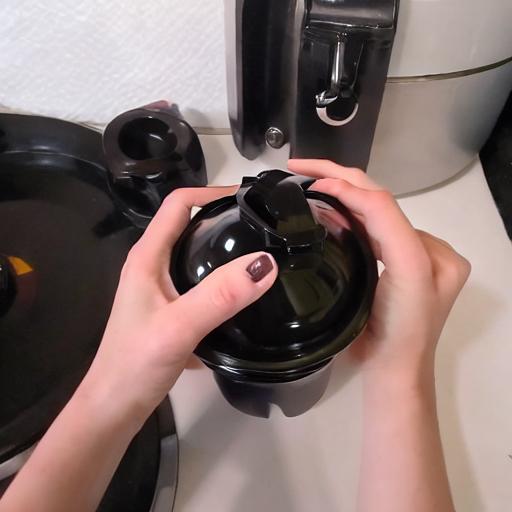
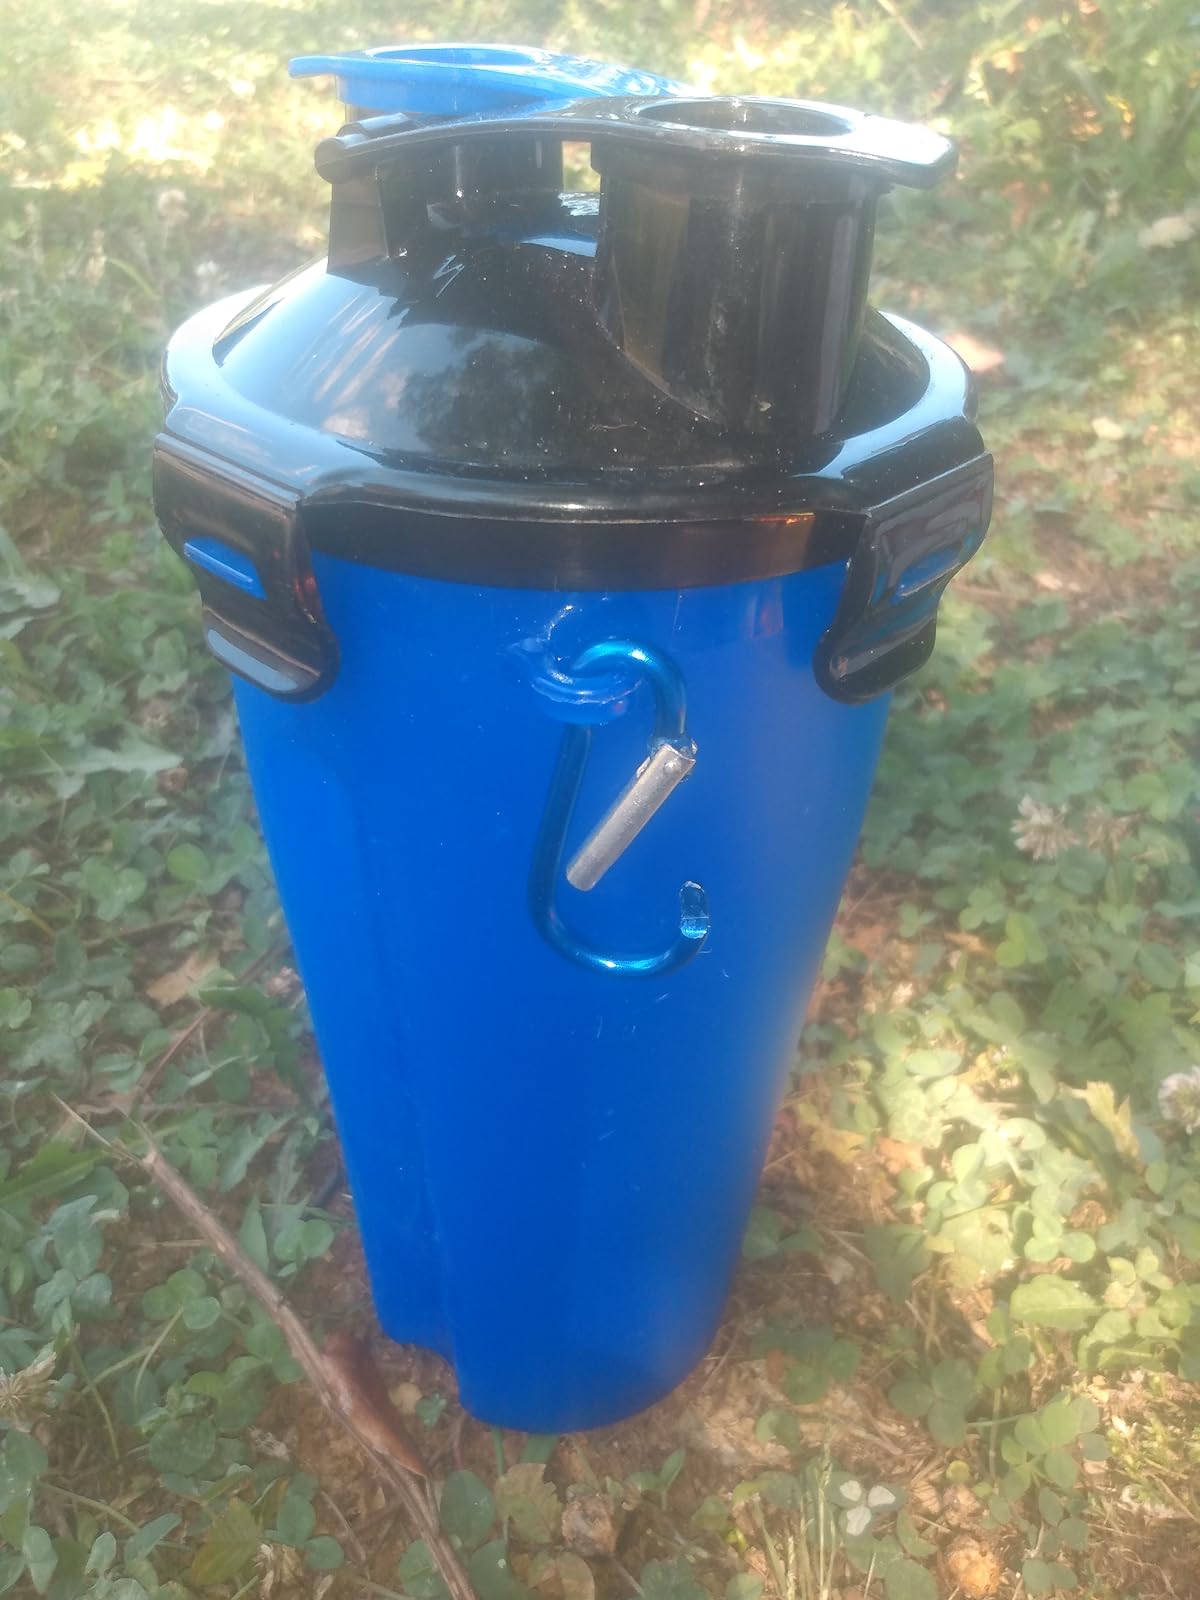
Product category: items_bowl
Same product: no